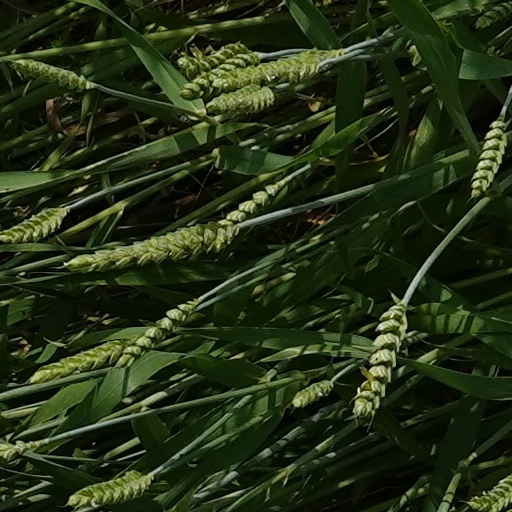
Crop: wheat